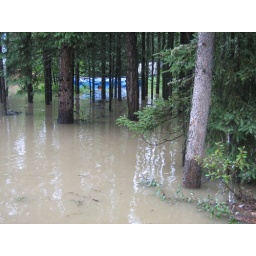
Judging by the water line on the trees the water was another 18 inches higher